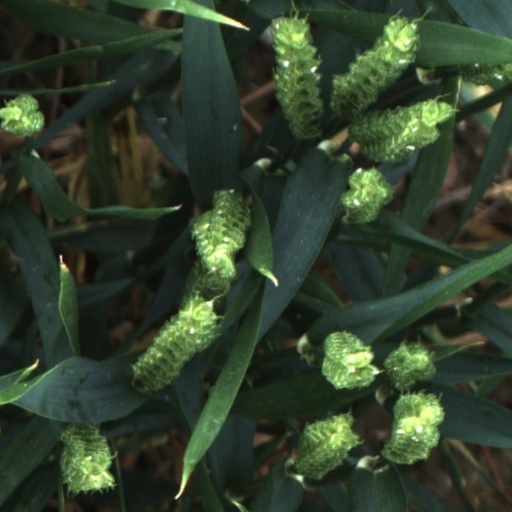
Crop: wheat